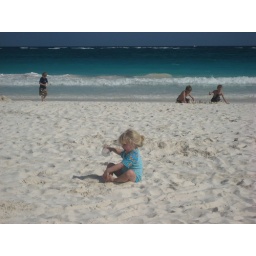
Abbs is working on her own sand castles. The boys in back are building their own.